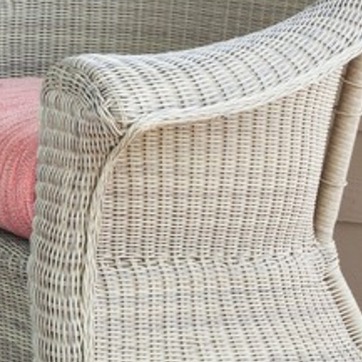
Material: other